Elizabeth Maitland, Duchess of Lauderdale

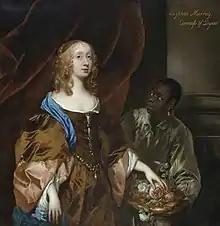
Lady Tollemache with a Black servant,

Elizabeth often based herself at Ham House after her mother's death in 1649. She became acquainted with the Parliamentarian Oliver Cromwell, probably when his army headquarters were located in nearby Kingston-upon-Thames in the summer of 1647, and the connection provided a cover for her own Royalist tendencies. She also used that friendship to successfully plead for the life of John Maitland, the royalist Earl of Lauderdale, after his capture at the Battle of Worcester. From 1653, she was affiliated with the secret Royalist organisation, the Sealed Knot. She was in correspondence with exiled supporters of Charles II and visited Europe often to convey letters to the King, despite being frequently pregnant and under the close scrutiny of the Protectorate. Her dedication to the cause led her to develop a type of invisible ink to be used for secret correspondence.